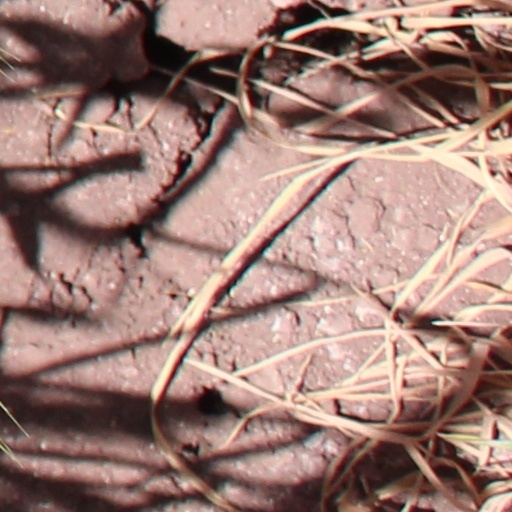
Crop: wheat